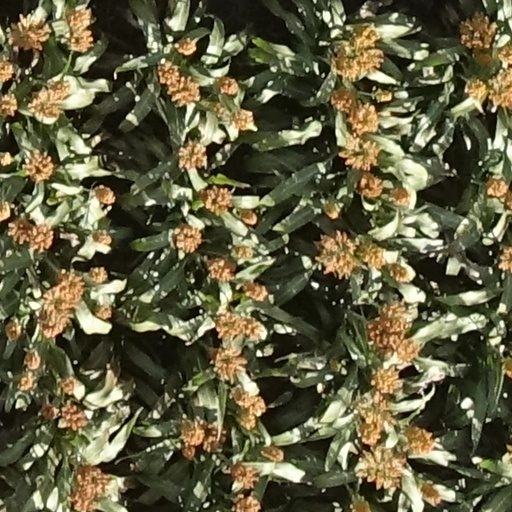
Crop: sorghum